Eastern Suburbs & Illawarra Line

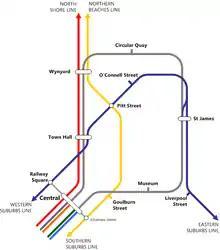
The original railway network for the Sydney CBD planned by John Bradfield. The Eastern Suburbs line is drawn in blue.

A single track tramway line, with four stations and a goods siding, was opened on 12 June 1911 at a cost of £37,505. The route commenced at the southern end of Sutherland station, proceeded north-east to the Princes Highway, east along the Kingsway, then south past the site of the present rail terminus to Shelly Park in the centre of Cronulla.